Mahatma Gandhi Road (Thiruvananthapuram)

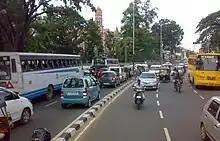
MG Road view

Mahatma Gandhi Road is the most important north–south road in Thiruvananthapuram City situated in the state of Kerala, India. The road starts from one of the most busiest centre in the state at East Fort and ends near to the LMS Church in the Museum Road. It is one of the main business streets in the city and the state and always carries heavy traffic. The road is of 6km in length and is maintained by the Thiruvananthapuram Corporation.